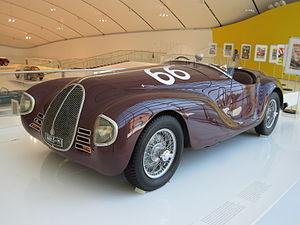
Automobiles in Enzo Ferrari Museum in Modène - Auto Avio Costruzioni 815 - 1940
L'Auto Avio Costruzioni 815 ou AAC 815 ou Ferrari 815 est une automobile italienne de la marque Auto Avio Costruzioni de 1940, conçue en deux exemplaires par Enzo Ferrari. Elle est considérée par certains comme la première Ferrari de l'histoire de la marque.
L'usine Ferrari de Maranello est depuis 1942, le siège social, bureau d'études et usine de production historique et mythique de Ferrari et la scuderia Ferrari, à Maranello, à 20 km au sud de Modène, en Émilie-Romagne, en Italie. Le musée Ferrari est fondé en 1990 via Dino Ferrari, en face de la porte d'entrée principale du site industriel.